Skinhead

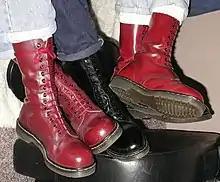
Dr. Martens boots with Levi's jeans

Skinheads wore long-sleeve or short-sleeve button-down shirts or polo shirts by brands such as Ben Sherman, Muses Cuya, Fred Perry, Brutus, Warrior or Jaytex; Lonsdale or Everlast shirts or sweatshirts; Grandfather shirts; V-neck sweaters; sleeveless sweaters (known in the UK as a "tank top"); cardigan sweaters or T-shirts (plain or with text or designs related to the skinhead subculture). They might wear fitted blazers, Harrington jackets, bomber jackets, denim jackets (usually blue, sometimes spattered with bleach), donkey jackets, Crombie-style overcoats, sheepskin ¾-length coats, short macs, monkey jackets or parkas. Traditional ("hard mod") skinheads sometimes wore suits, often of two-tone 'Tonik' fabric (shiny mohair-like material that changes colour in different light and angles), or in a Prince of Wales or houndstooth check pattern.